Tower Hamlets Cemetery Park

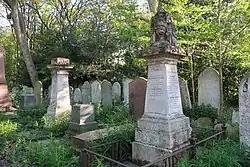
Monuments in Tower Hamlets Cemetery Park

Tower Hamlets Cemetery Park is a historic cemetery,public park and local nature reserve (including a Metropolitan Site of National Importance for Nature Conservation) in the London Borough of Tower Hamlets within the East End of London.